1979 Qatif Uprising

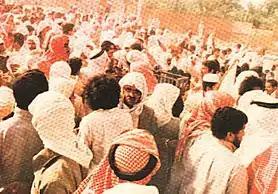
Demonstrators in Safwa City on 29 November 1979

Following the initial protests and clashes there were numerous other skirmishes between protesters and state security forces, mostly in the Qatif area. These further skirmishes resulted in further deaths, including ten protesters who were fired on by security forces when they attempted to Damage Tarout Island and harm the Officers. There were also reports of random killings resulting from Shiite gangs beating Sunni citizens and Security Forces opening fire onto said gangs on the Surrounding Neighborhoods.